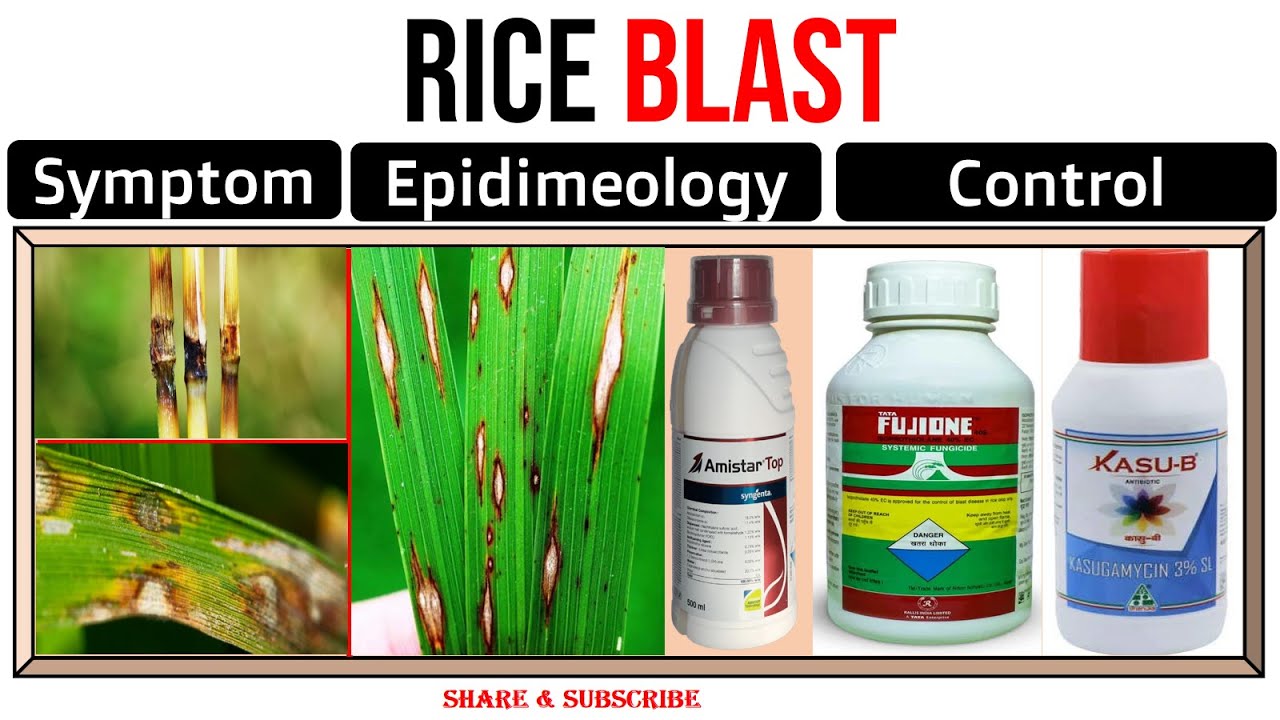
Plant: Rice
Disease: rice blast